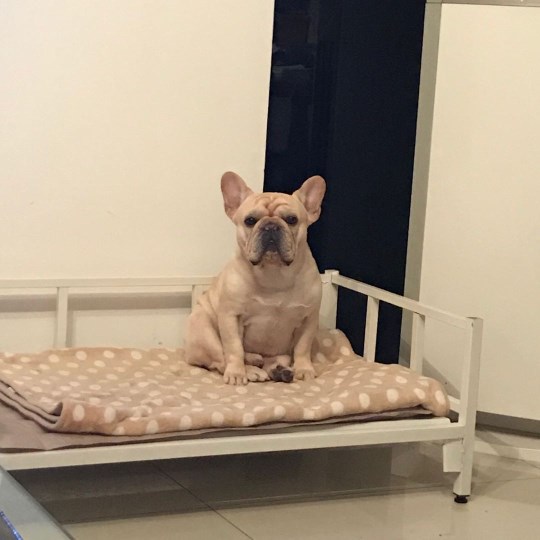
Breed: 1121-n000002-French_bulldog